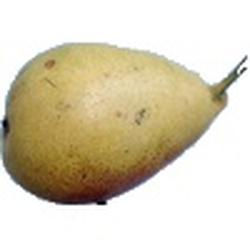
Label: Pear